Norman McLeod (minister)

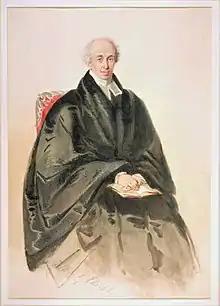
A portrait of McLeod, executed by Charles Heaphy

In early 1853, he wrote to the Governor of New Zealand, Sir George Edward Grey, asking for a grant of land for his people.The owners of the Highland Lass arrived and took over the negotiations along with Norman's son, Donald. The MacKenzie Captains sold the Highland Lass and purchased a schooner the 'Gazelle', and set off with mostly Highland Lass people and a few from the Margaret to Auckland. On 21 September 1853, their group is reported to have landed in the North Island. They negotiated with the Government for a block of land. Norman and his family followed 4 months later and stayed in Auckland. Waipu was on the far North east coast, between Auckland and the Bay of Islands, in the area around the Waipu River and Whangārei Heads. This land was virgin bush and forest, and being coastal, the skills of the Cape Breton Highlanders could be fully employed. The Normanites had found a permanent home. By the end of 1859, four more shiploads had arrived. It is reckoned that by 1860 there were 883 people there representing 19 Scottish clans. Many of the people on the other 4 boats were not Normanites, as they came from other neighbouring communities of Baddeck Middle River and Boularderie, but were Free Church presbyterians which is very close in theology. They were related to the people on the first two ships.